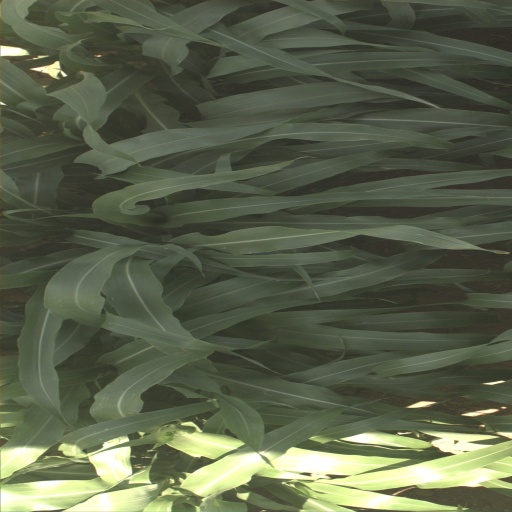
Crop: sorghum